Lamspringe Abbey

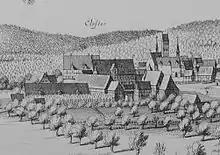
Kloster Lamspringe, 1653

Unlike the other English monasteries in exile, Lamspringe was a large abbey rather than a small priory, and was wealthy, with wide estates. The community's wealth and status were reflected in the quality of the building works undertaken. The abbey church, serious work on which began in 1691 under abbot Maurus Corker, and the remaining monastery buildings, executed in rather grand style by Yorkshireman abbot Joseph Rokeby up to 1731, still remain virtually intact.